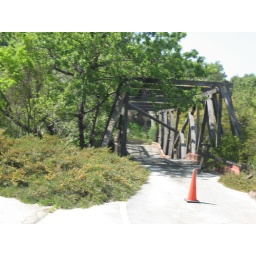
Old wooden bridge used in many TV shows and Movies